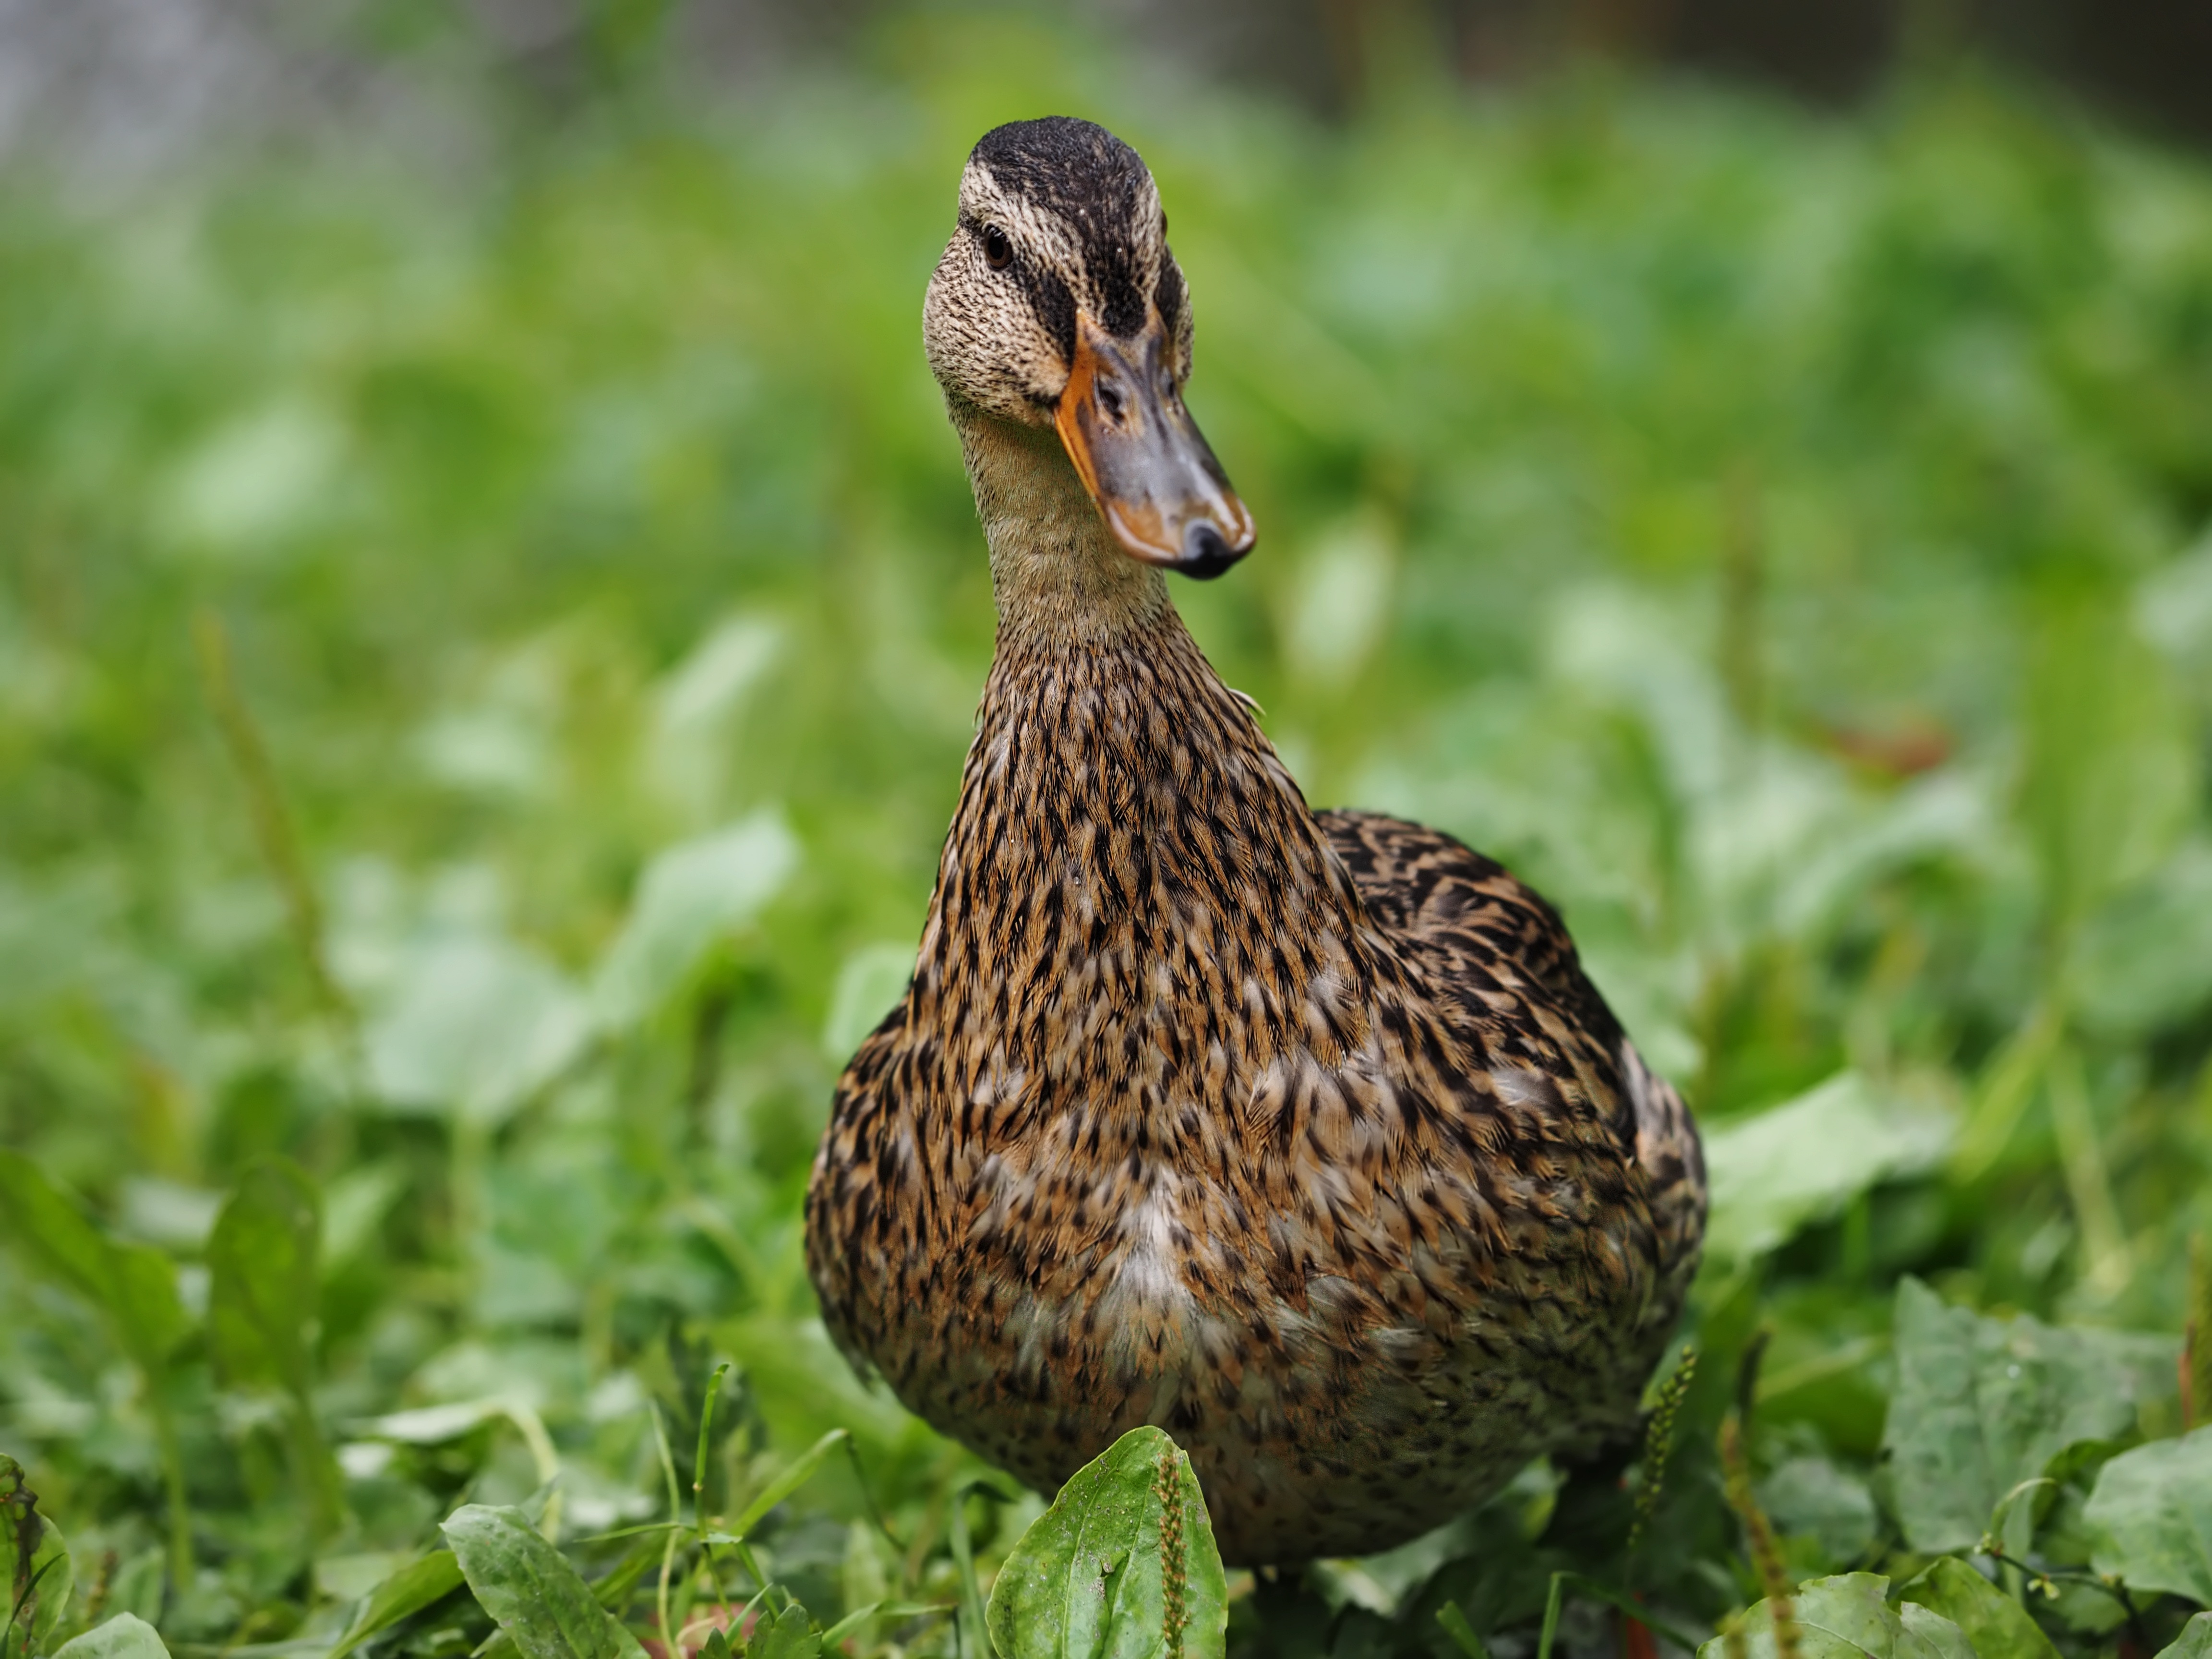
nature, grass, bird, animal, walk, wildlife, wild, beak, fowl, fauna, life, poultry, duck, vertebrate, waterfowl, water bird, mallard, ducks geese and swans